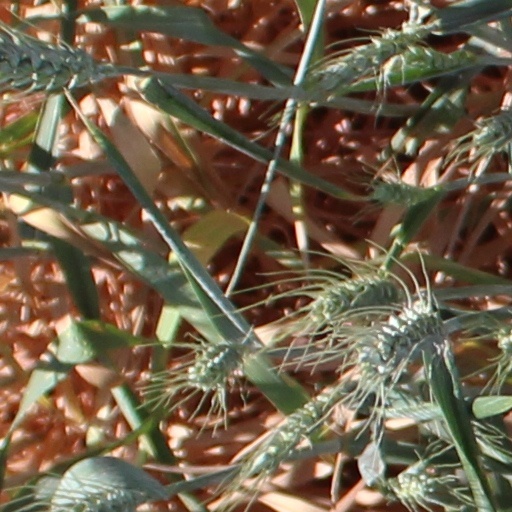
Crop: wheat